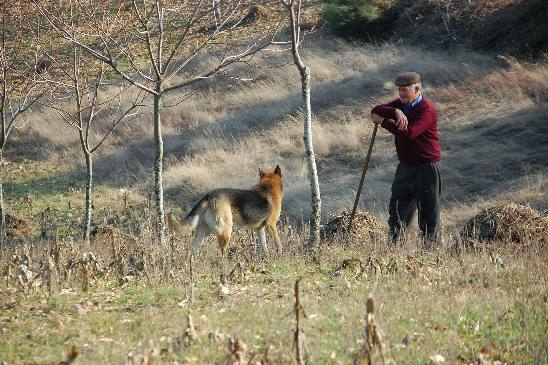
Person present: Yes